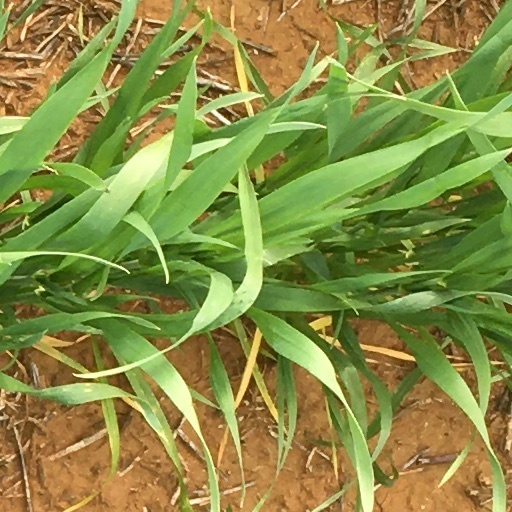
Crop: wheat